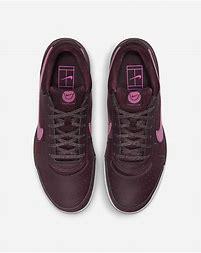
Brand: Nike
Model: Court Zoom Lite 3